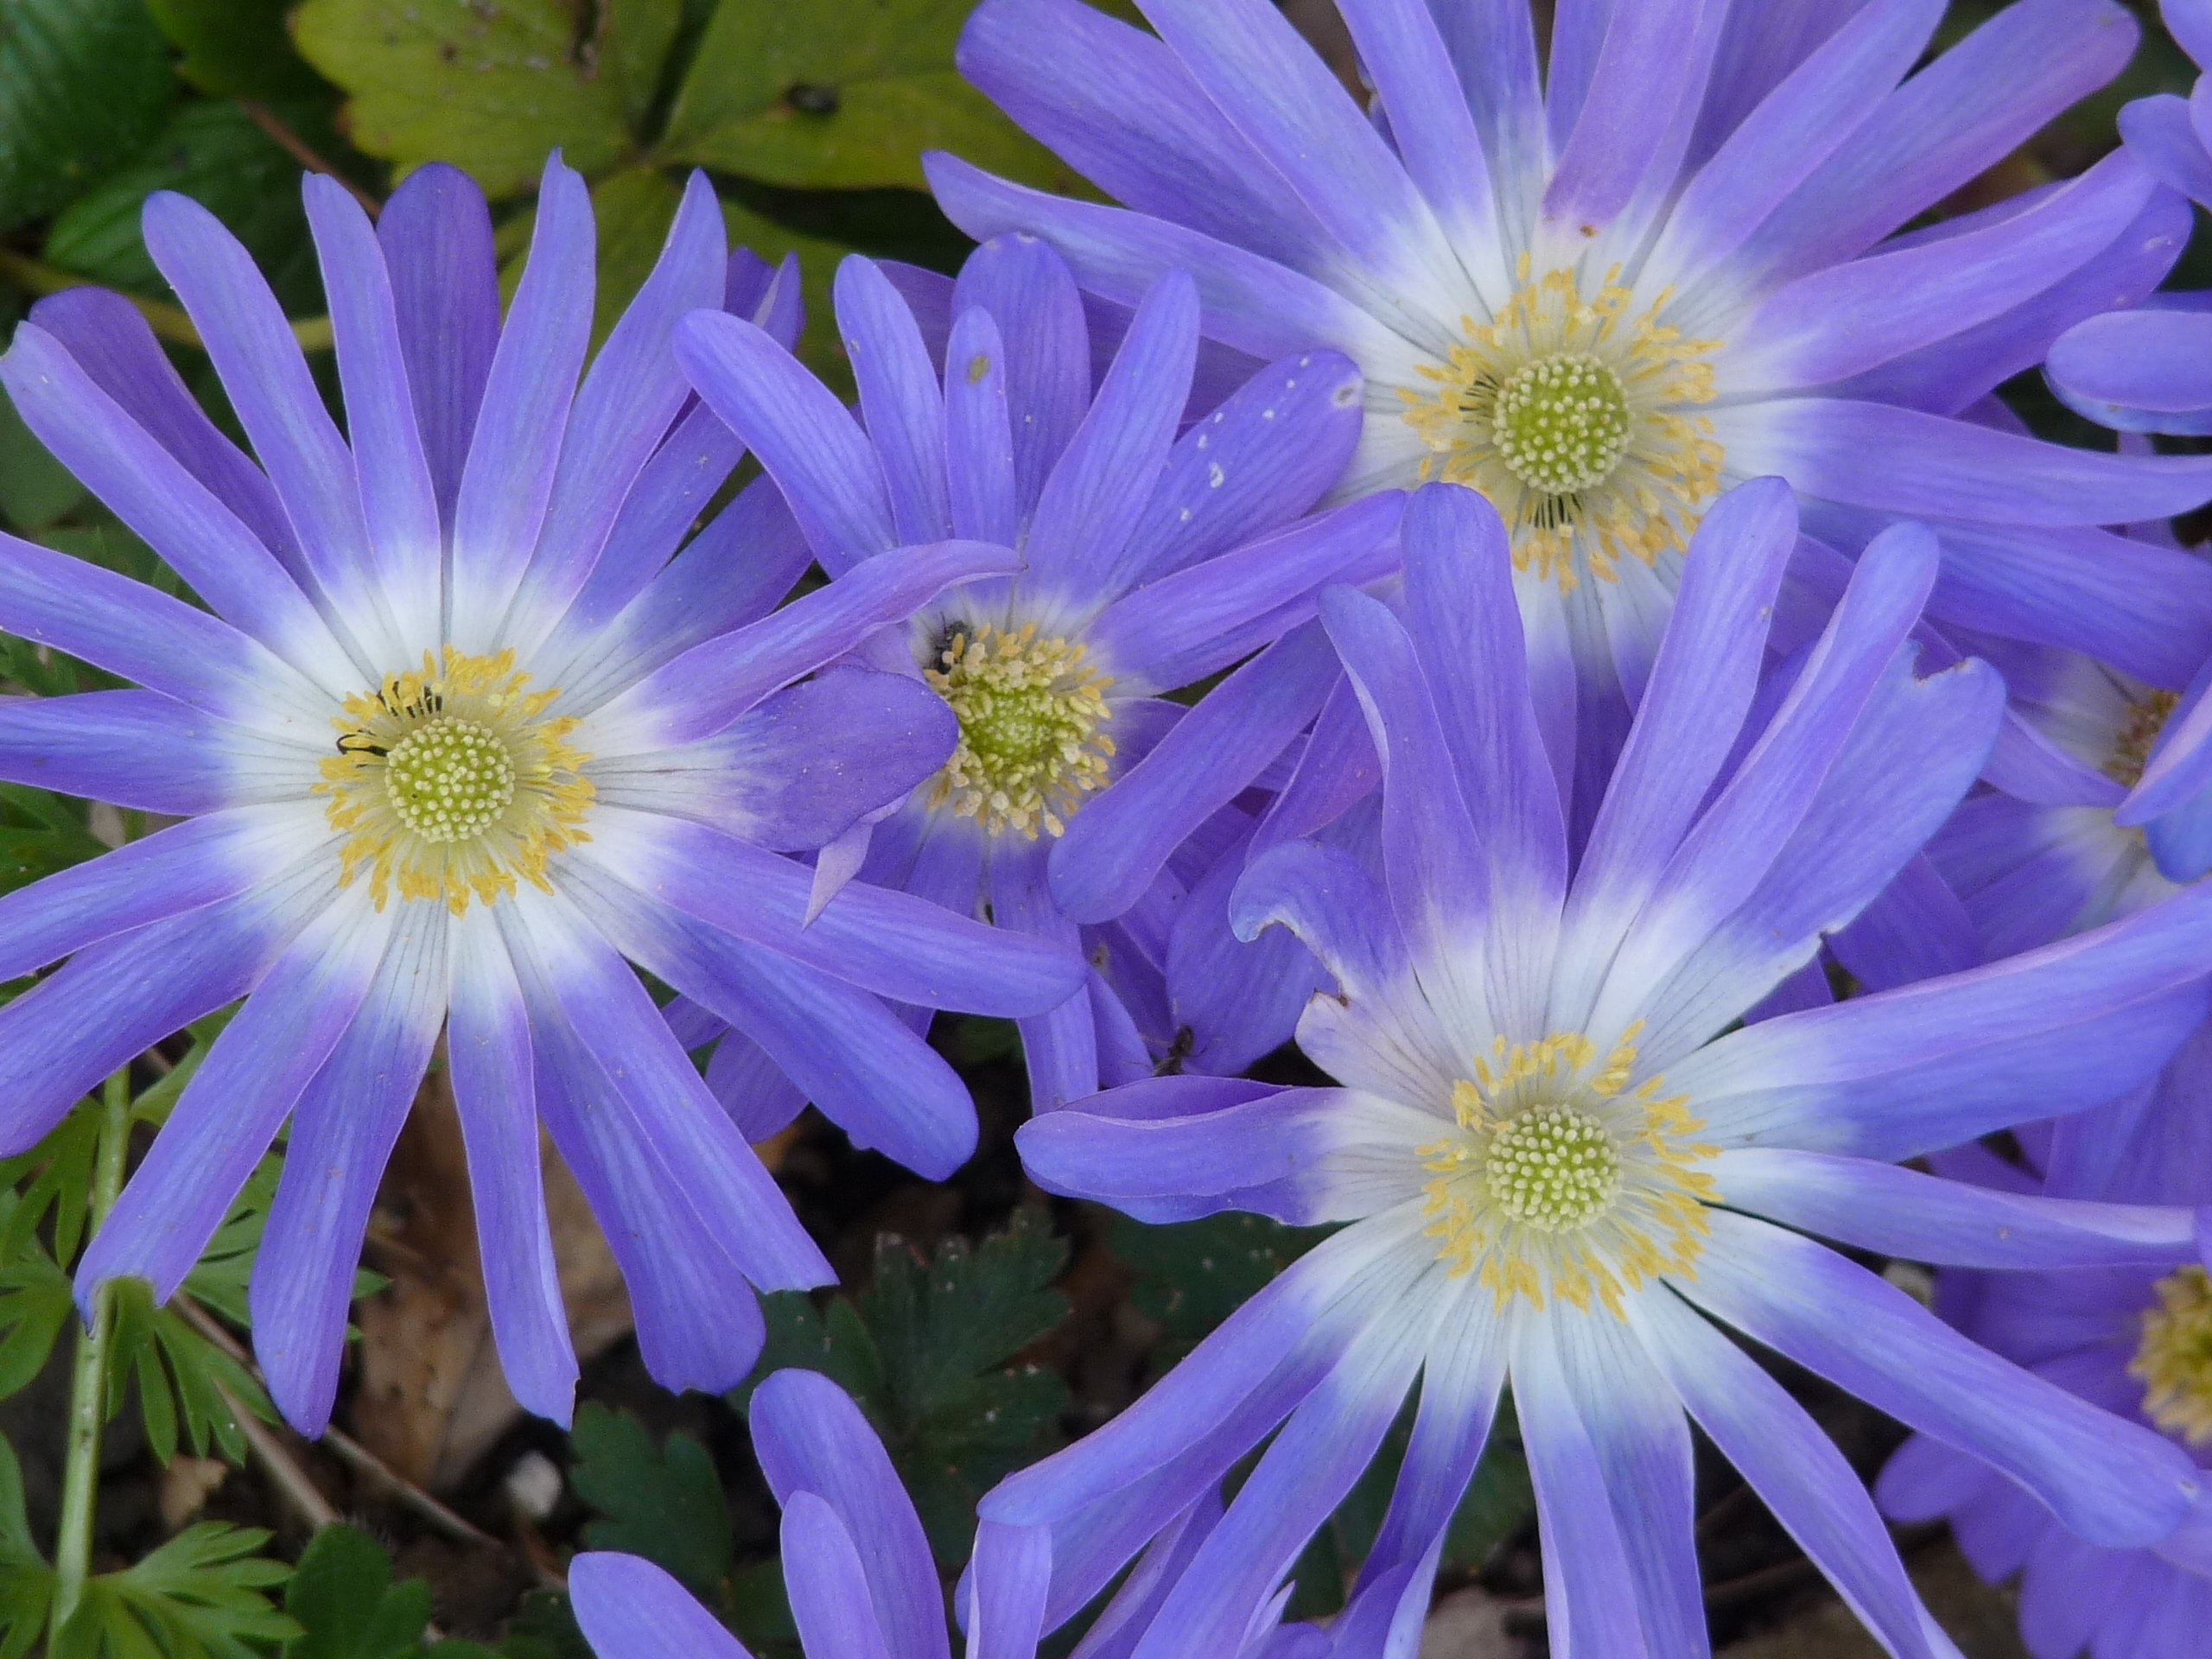
blossom, plant, flower, purple, petal, daisy, botany, flora, wildflower, flowers, aster, lilies, lilac, macro photography, flowering plant, daisy family, land plant, ice plant family, jerusalem lily